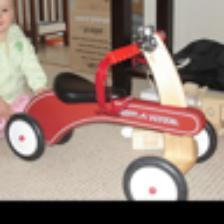
Label: NonHuman